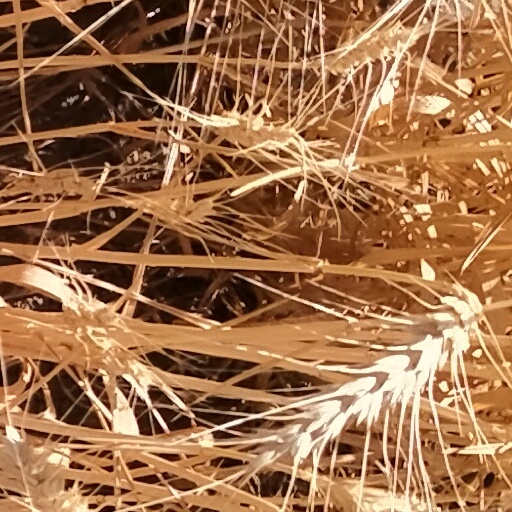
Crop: wheat